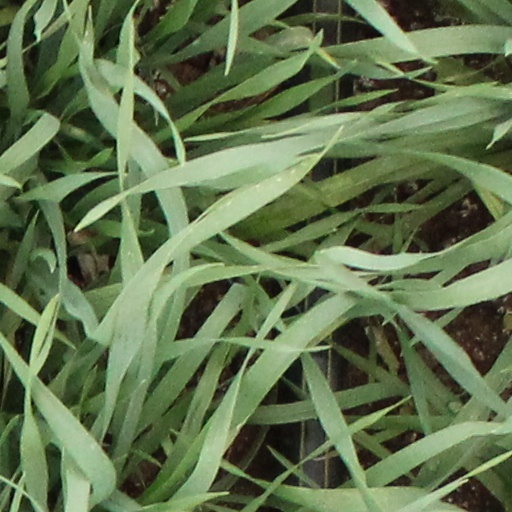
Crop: wheat